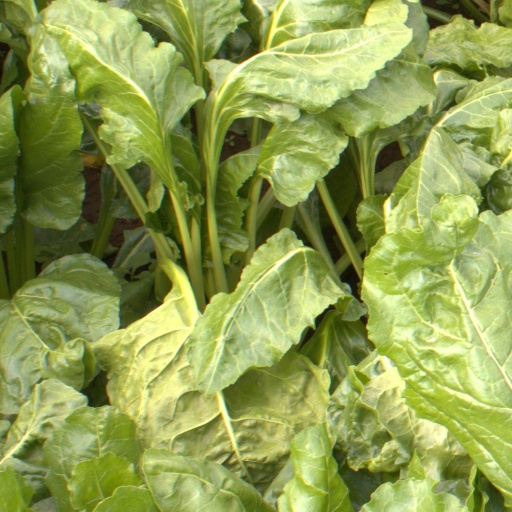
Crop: sugar beet